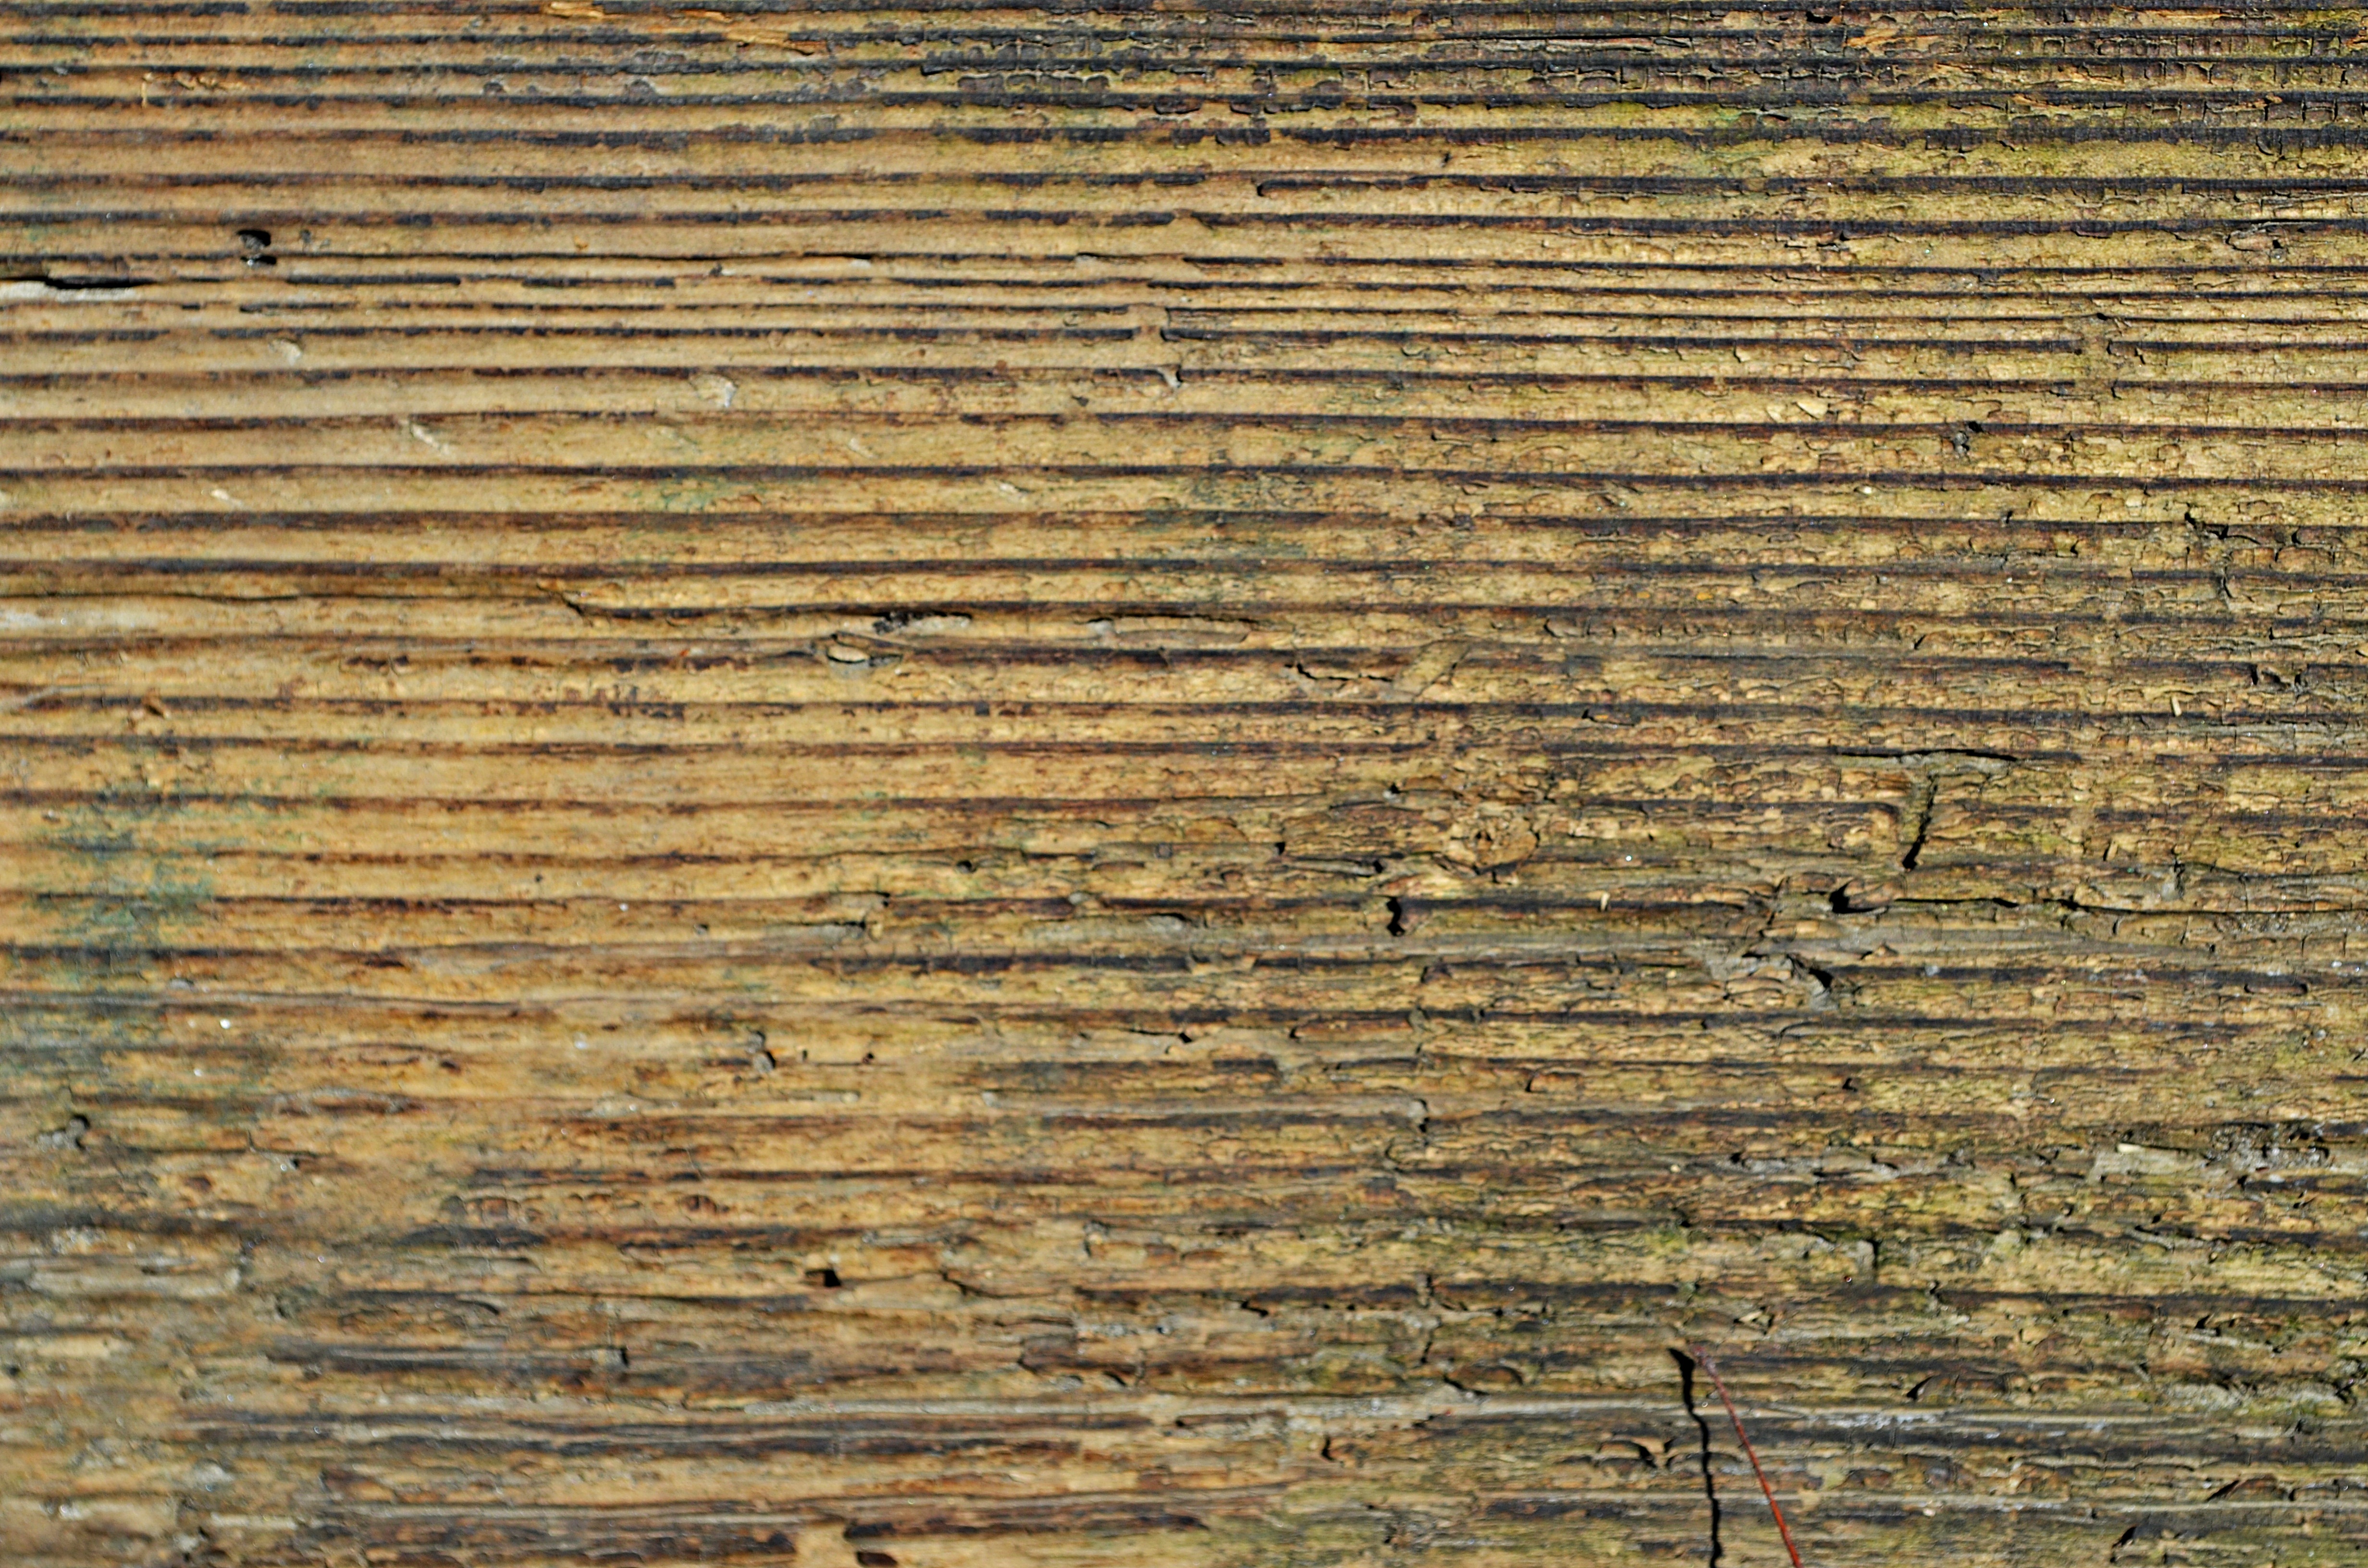
tree, nature, forest, board, wood, texture, floor, old, wall, decoration, pattern, desktop, brown, soil, stone wall, brick, material, plants, background, hardwood, boards, wooden, wallpaper, wallpapers, the environment, the background, flooring, the door, the structure of the, wood flooring, wood texture, wooden planks, background boards, rings of a tree, wood stain